Voices of Fire (TV series)

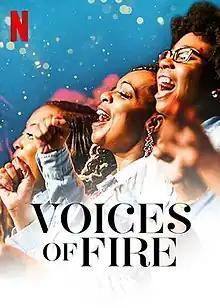
Promotional poster

Voices of Fire is a 2020 gospel musical documentary television series that follows Pharrell Williams, his uncle Bishop Ezekiel Williams, and their team of gospel leaders as they travel to Pharrell's hometown of Hampton Roads, Virginia, in search of talented singers to build a world class gospel choir.